Ode to a Nightingale

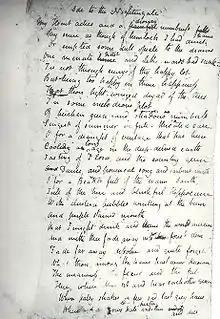
Holograph of Keats's Ode to a Nightingale written in May 1819

"Ode to a Nightingale" describes a series of conflicts between reality and the Romantic ideal of uniting with nature. In the words of Richard Fogle, "The principal stress of the poem is a struggle between ideal and actual: inclusive terms which, however, contain more particular antitheses of pleasure and pain, of imagination and common sense reason, of fullness and privation, of permanence and change, of nature and the human, of art and life, freedom and bondage, waking and dream." Of course, the nightingale's song is the dominant image and dominant "voice" within the ode. The nightingale is also the object of empathy and praise within the poem. However, the nightingale and the discussion of the nightingale is not simply about the bird or the song, but about human experience in general. This is not to say that the song is a simple metaphor, but it is a complex image that is formed through the interaction of the conflicting voices of praise and questioning. On this theme, David Perkins summarizes the way "Ode to a Nightingale" and "Ode on a Grecian Urn" perform this when he says, "we are dealing with a talent, indeed an entire approach to poetry, in which symbol, however necessary, may possibly not satisfy as the principal concern of poetry, any more than it could with Shakespeare, but is rather an element in the poetry and drama of human reactions". However, there is a difference between an urn and a nightingale in that the nightingale is not an eternal entity. Furthermore, in creating any aspect of the nightingale immortal during the poem the narrator separates any union that he can have with the nightingale.